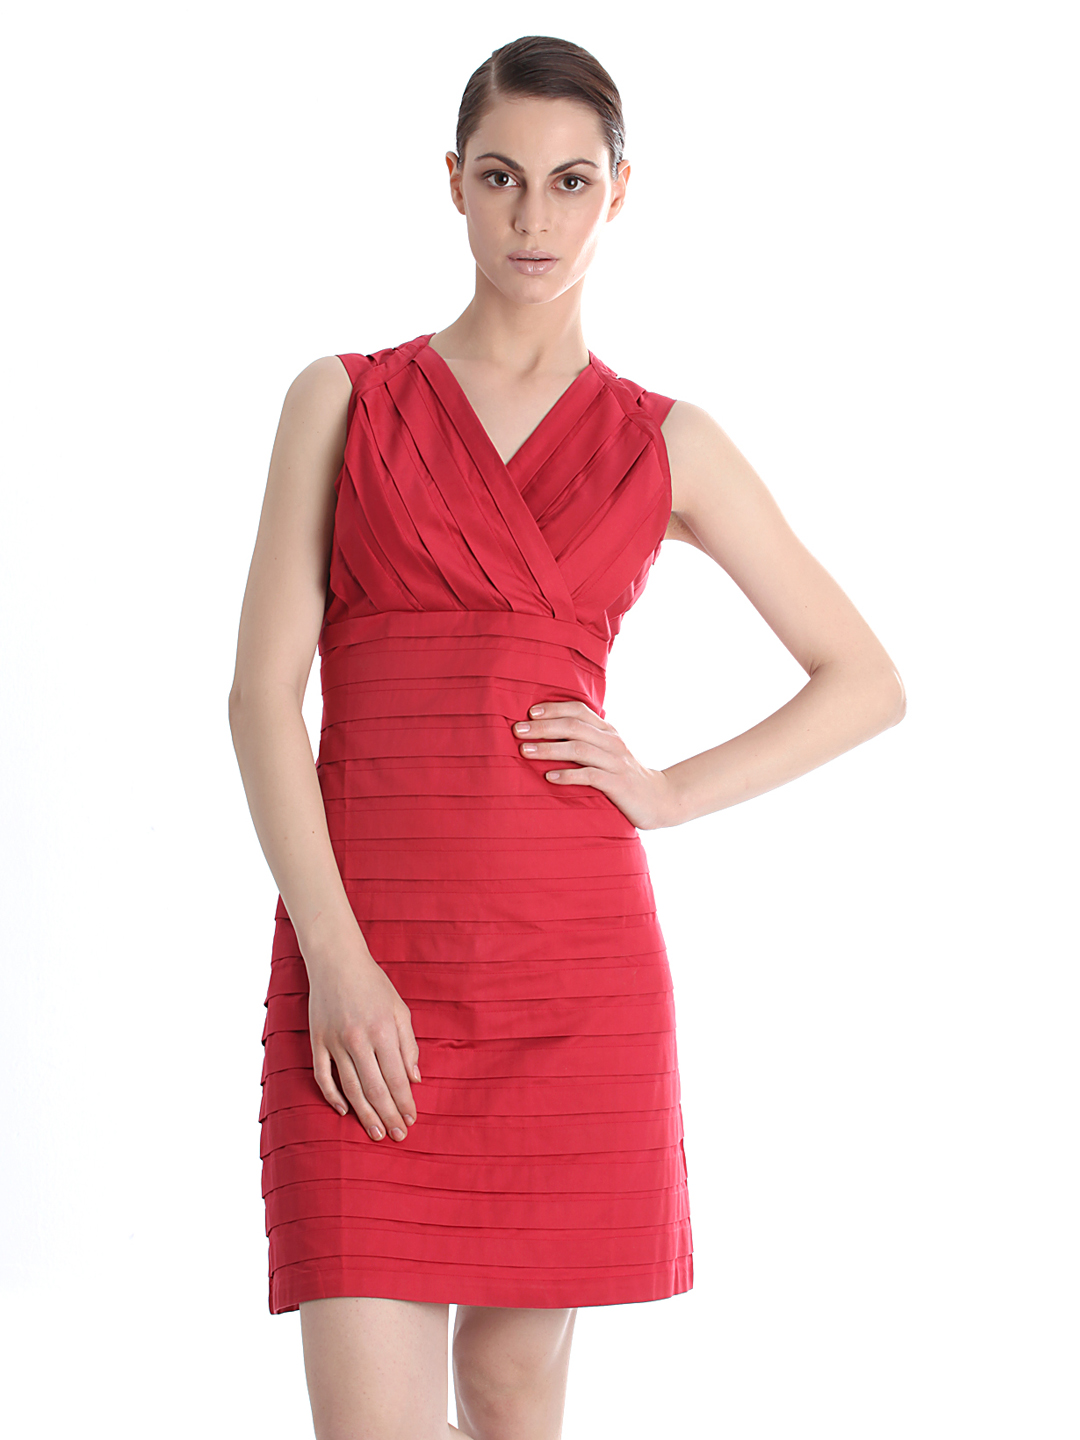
Femella Women Red Dress
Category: Apparel / Dress / Dresses
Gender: Women
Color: Red
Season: Summer 2012
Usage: Casual